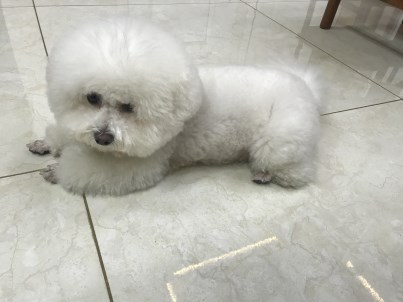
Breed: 3083-n000117-Bichon_Frise